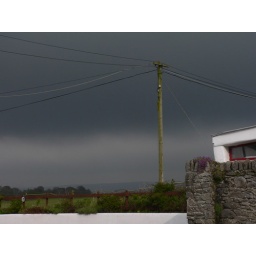
One of those Irish moments when you find yourself in sunshine with a thunderous black sky ahead of you